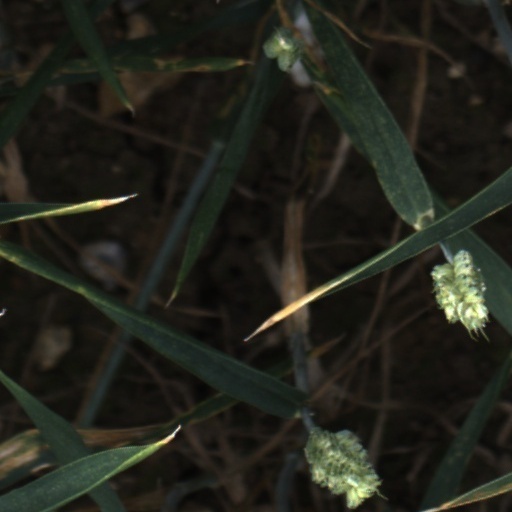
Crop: wheat